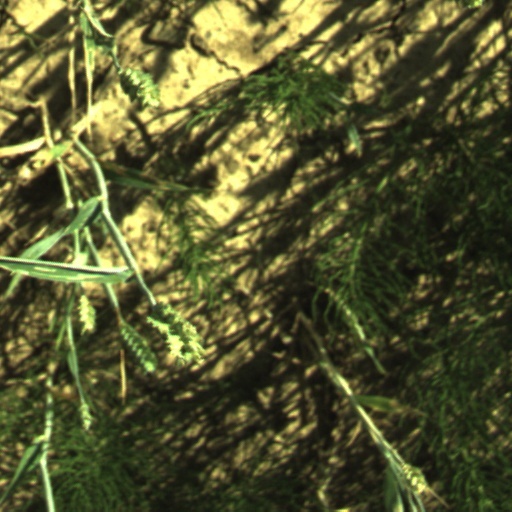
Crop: wheat